Pink String and Sealing Wax

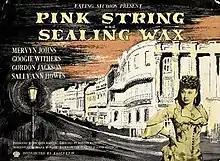

Pink String and Sealing Wax is a 1945 British drama film directed by Robert Hamer and starring Mervyn Johns. It is based on a play with the same name by Roland Pertwee. It was the first feature film Robert Hamer directed on his own.